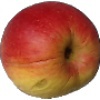
Label: Apple Red Yellow 1